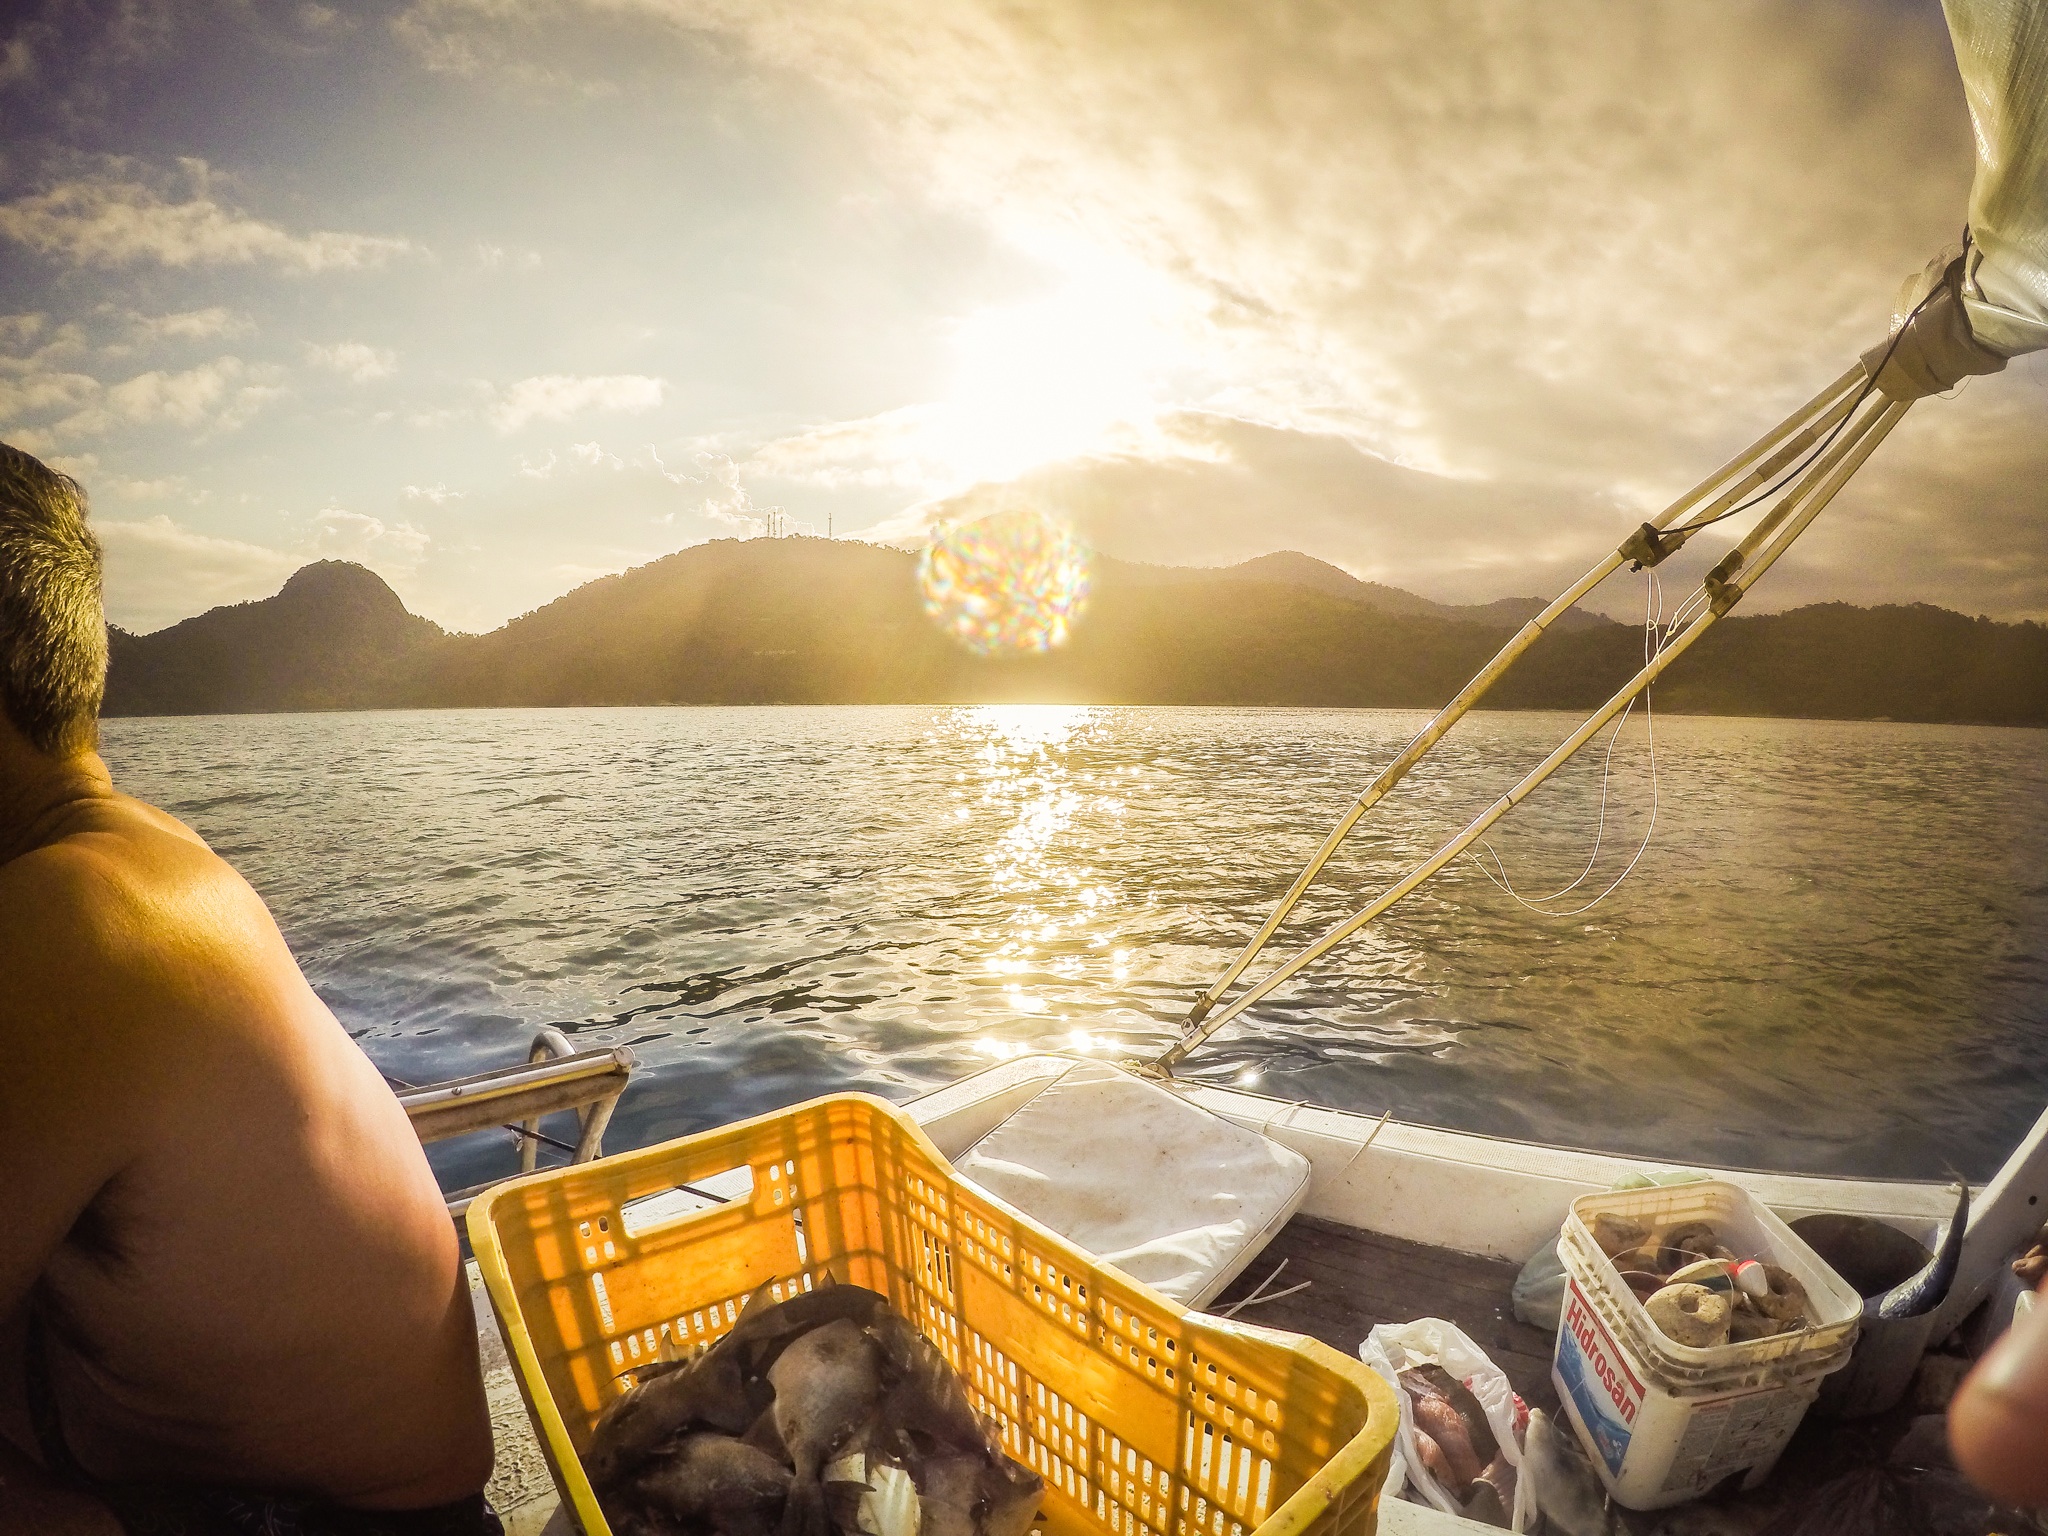
sea, boat, sunlight, morning, vacation, vehicle, boating